Object Process Methodology

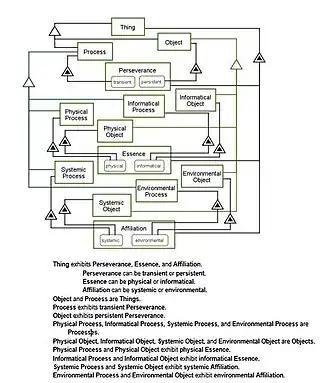
OPM model of Thing generic properties

OPM model of Thing generic properties, depicts Thing and its Perseverance, Essence, and Affiliation generic properties modelled as attribute refinees of an exhibition-characterization link. Perseverance is the discriminating attribute between Object and Process.